Jean Dallaire

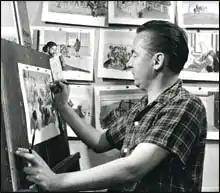
Jean Dallaire in 1956 when he was working for the National Film Board as an illustrator.

Jean-Philippe Dallaire (9 June 1916 – 27 November 1965) was one of the leading artists working figuratively in the 1960s in Canada. He is known for his festive scenes peopled by macabre characters.